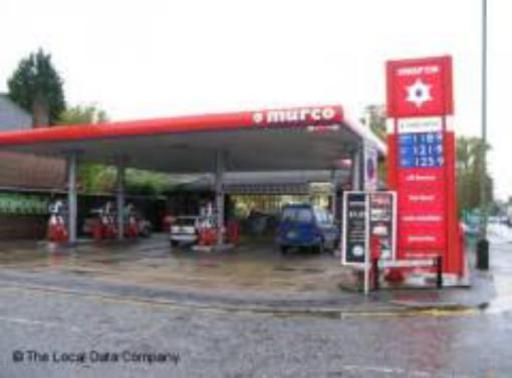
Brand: murco-2
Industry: Electronic